Imperial Noble Consort Chunhui

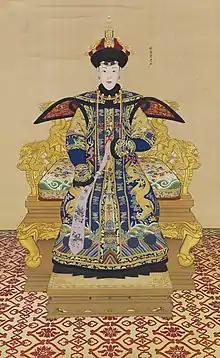

Imperial Noble Consort Chunhui (13 June 1713 – 2 June 1760), of the Han Chinese Plain White Banner Su clan, was a consort of the Qianlong Emperor. She was two years his junior.